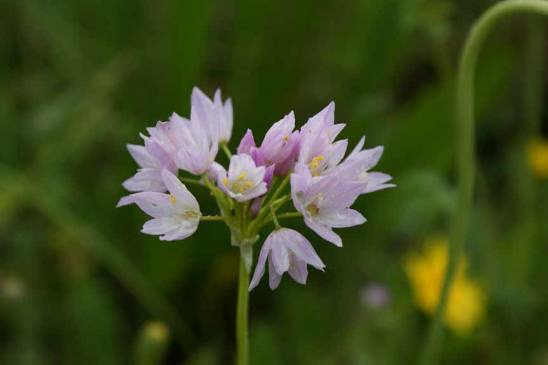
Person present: No